McLeod Residence

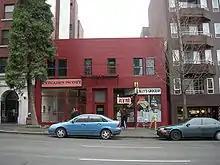
The McLeod Residence occupies the upper floor of this building.

The McLeod Residence was an art cooperative and gallery based in the Belltown area of Seattle, Washington. It closed in October 2008.